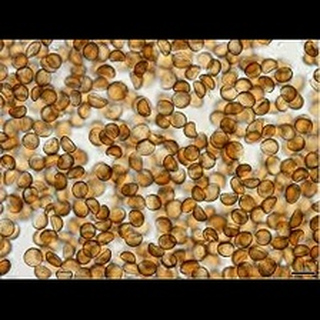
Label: wheat_smut